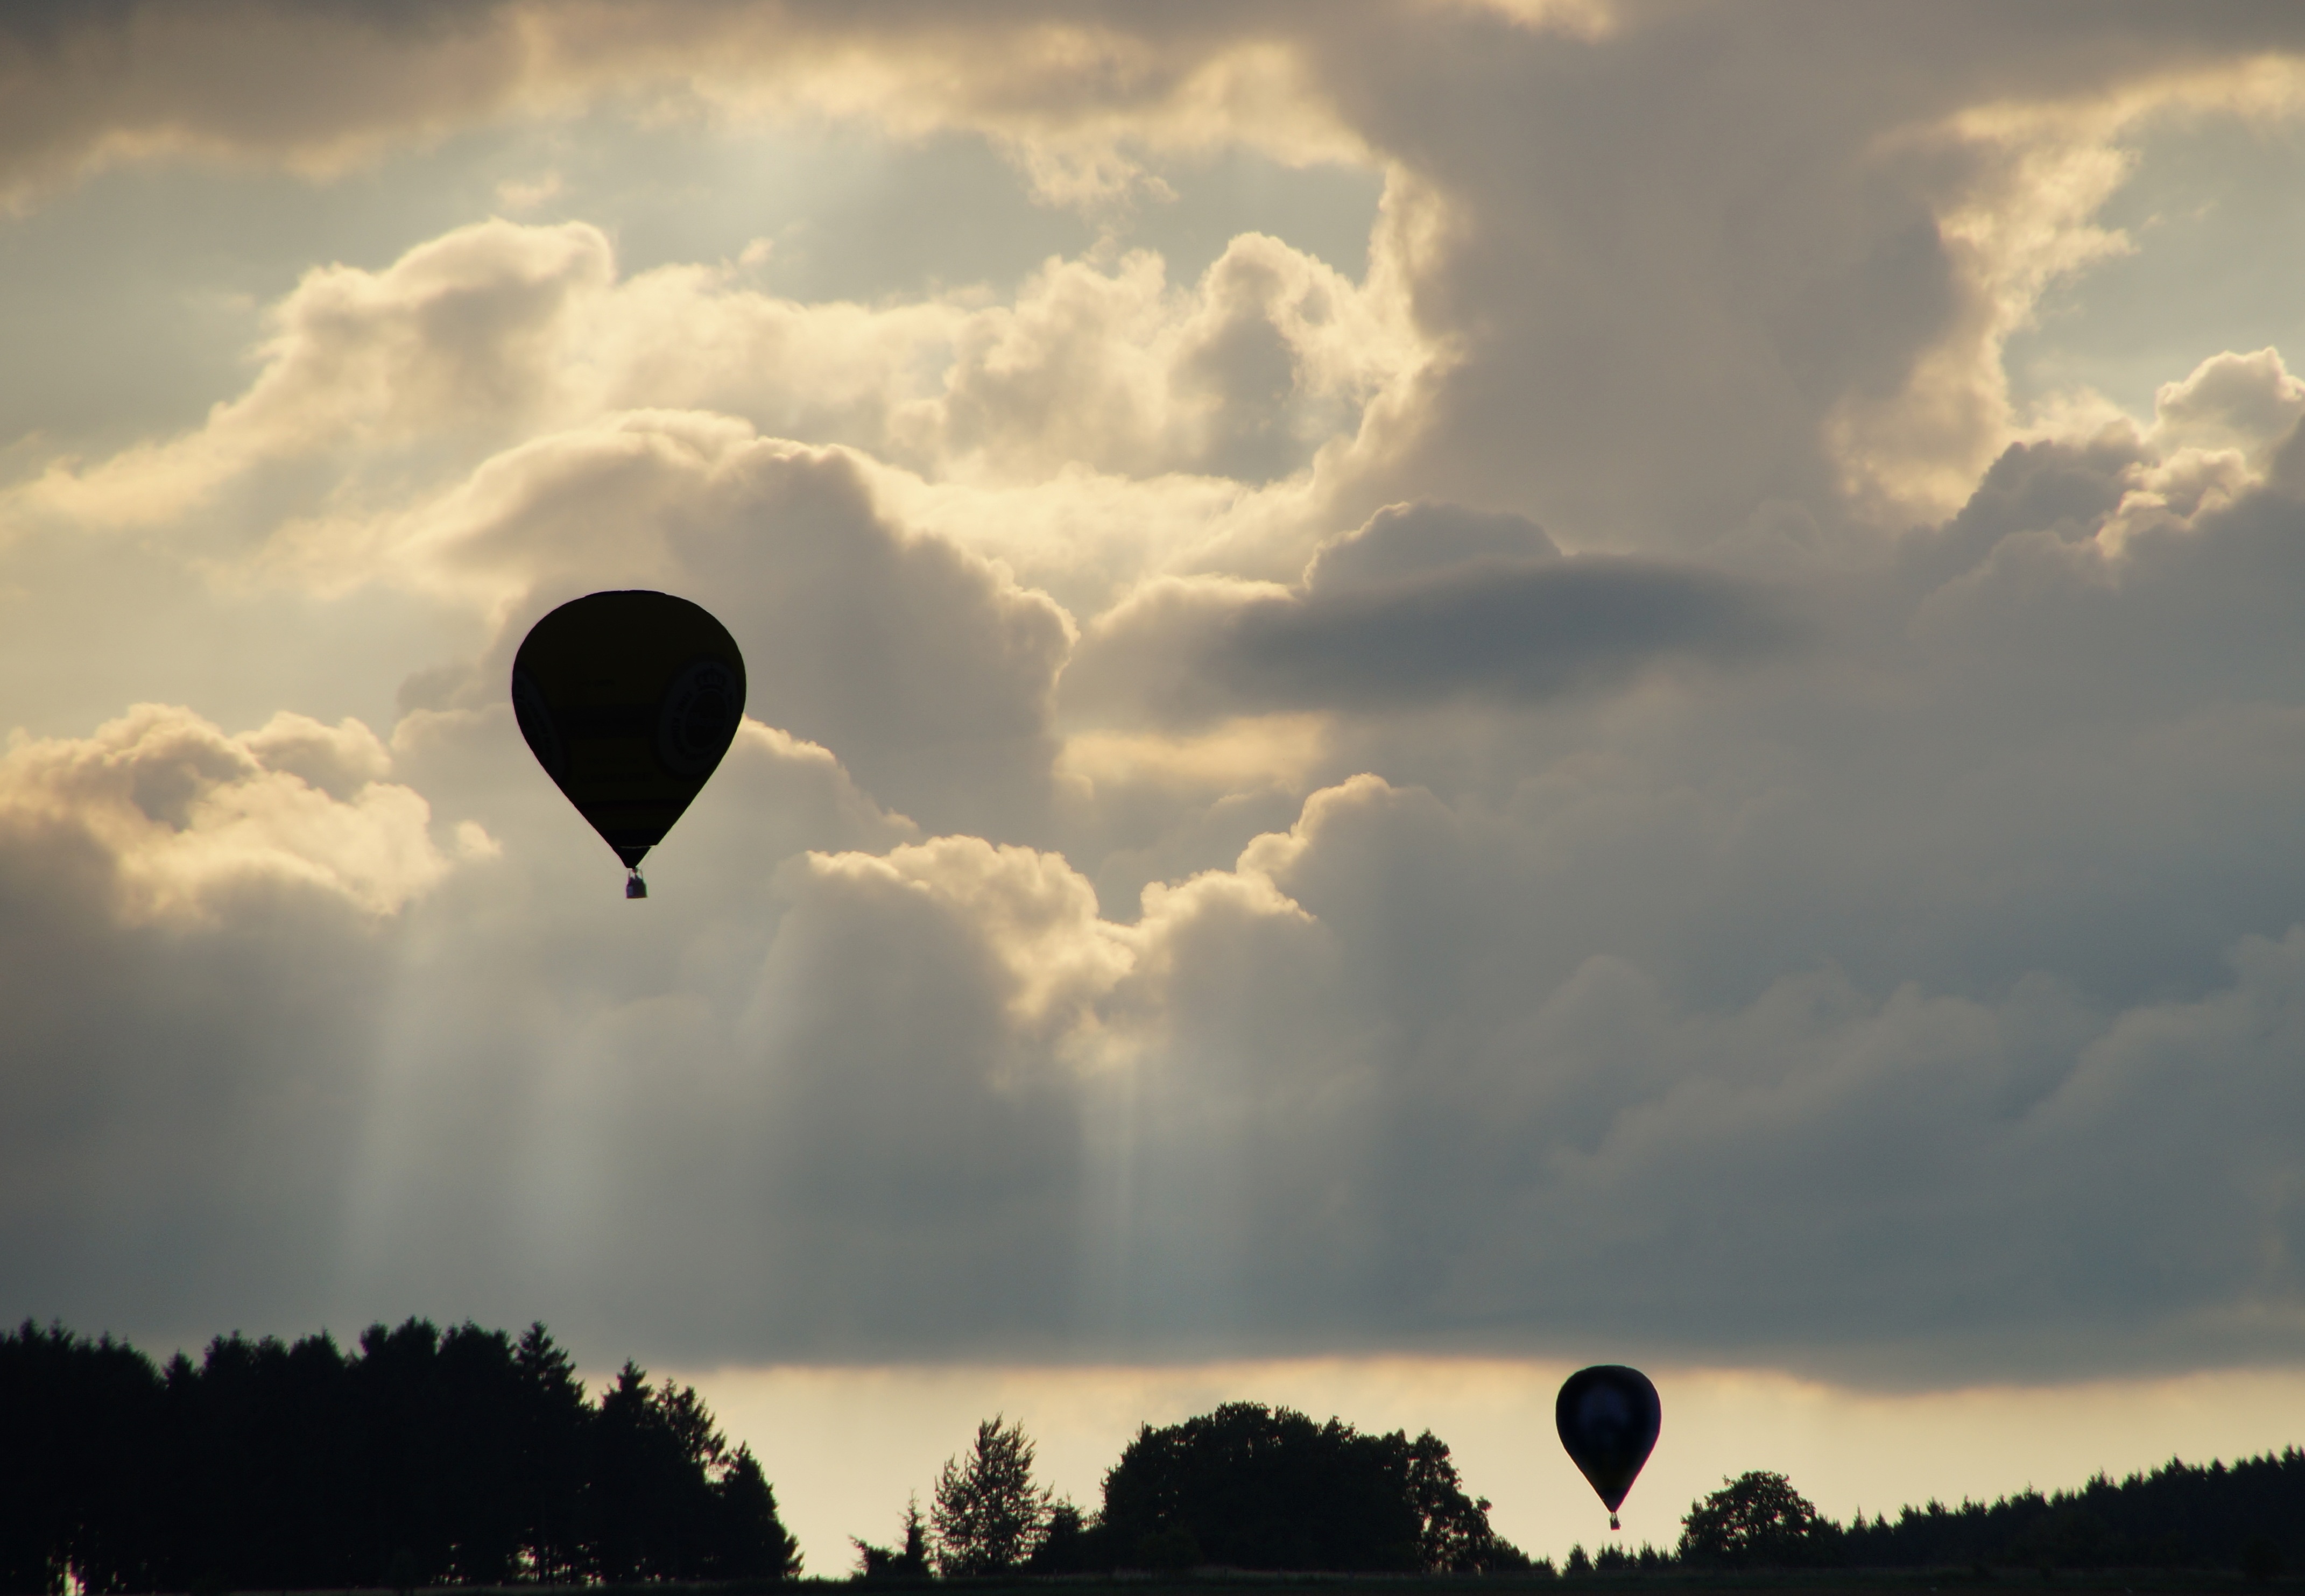
nature, cloud, sky, sun, sunset, sunlight, morning, balloon, hot air balloon, dawn, atmosphere, photo, aircraft, dusk, evening, vehicle, weather, cozy, clouds, quiet, mood, ballooning, back light, hot air ballooning, slowly, meteorological phenomenon, atmosphere of earth